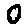
Label: 0